Sport in Scotland

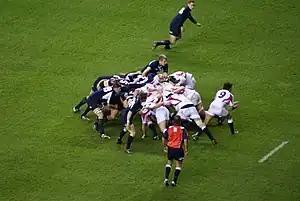
Scotland compete for the Calcutta Cup annually at the Six Nations Championship.

The world's first official international association football match was held in 1872 and was the idea of C. W. Alcock of the Football Association, which was seeking to promote Association Football in Scotland. The match took place at the West of Scotland Cricket Club's Hamilton Crescent ground in the Partick area of Glasgow. The match was between Scotland and England and resulted in a 0–0 draw. Following this, the newly developed football became the most popular sport in Scotland. The Scottish Cup is the world's oldest national trophy, first contested in 1873 (although the FA Cup is an older competition, its original trophy is no longer in existence). Queen's Park F.C., in Glasgow, is probably the oldest association football club in the world outside England.